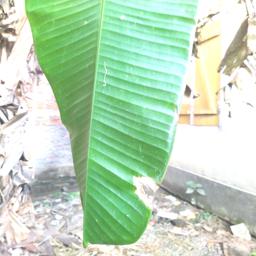
Label: MALBHOG LEAF